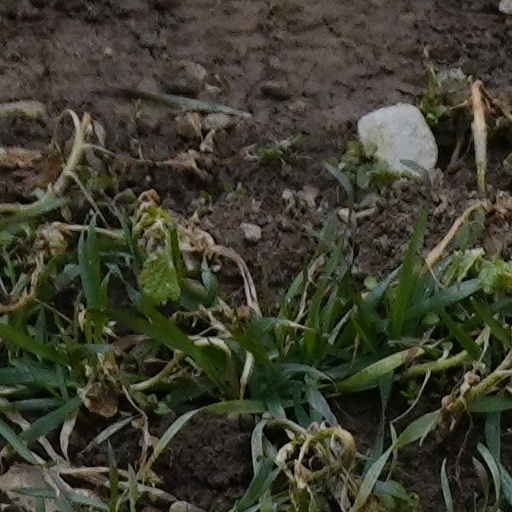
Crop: wheat